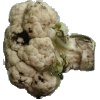
Label: cauliflower